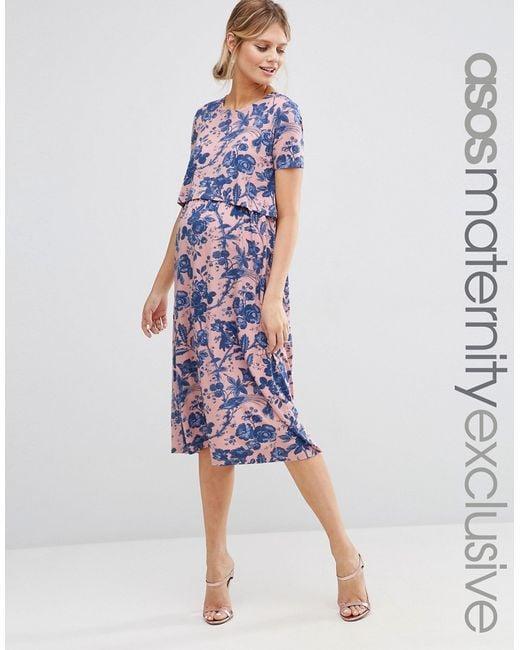
Rosa knielanges Baumwollkleid mit blauem Blumendruck